Claude de Savoie

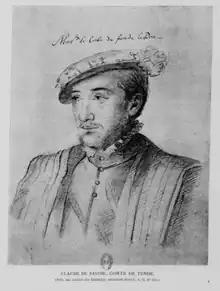
Claude de Savoie, seigneur de Tende

Claude de Savoie (1507–1566) was a French governor and commander. Son of René of Savoy, Tende's career would begin at a young age, fighting at the Battle of Pavia in 1525. He served extensively throughout the later Italian Wars in particular holding a key role in the Italian War of 1536–1538 and the dauphins invasion of Roussillon. During this time he would establish himself as a moderate religious presence, keen to achieve compromise and avoid the brutality that typified the Massacre of Mérindol perpetrated by one of his subordinates in 1545. With the outbreak of civil war in 1562, his son Sommerive rallied the Catholics of Provence against him, and successfully drove him into exile. Restored to his office in 1563, he would lead the region for another 3 years before dying in 1566.